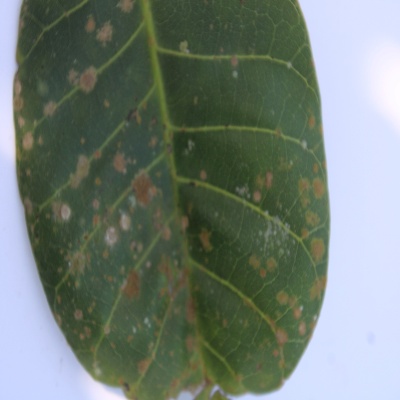
Crop: Cashew
Condition: red rust